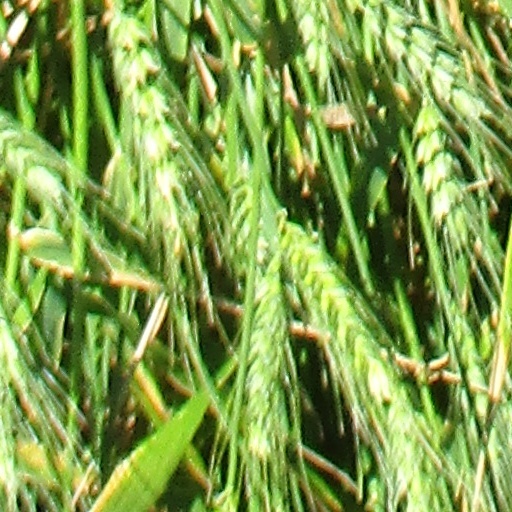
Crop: wheat